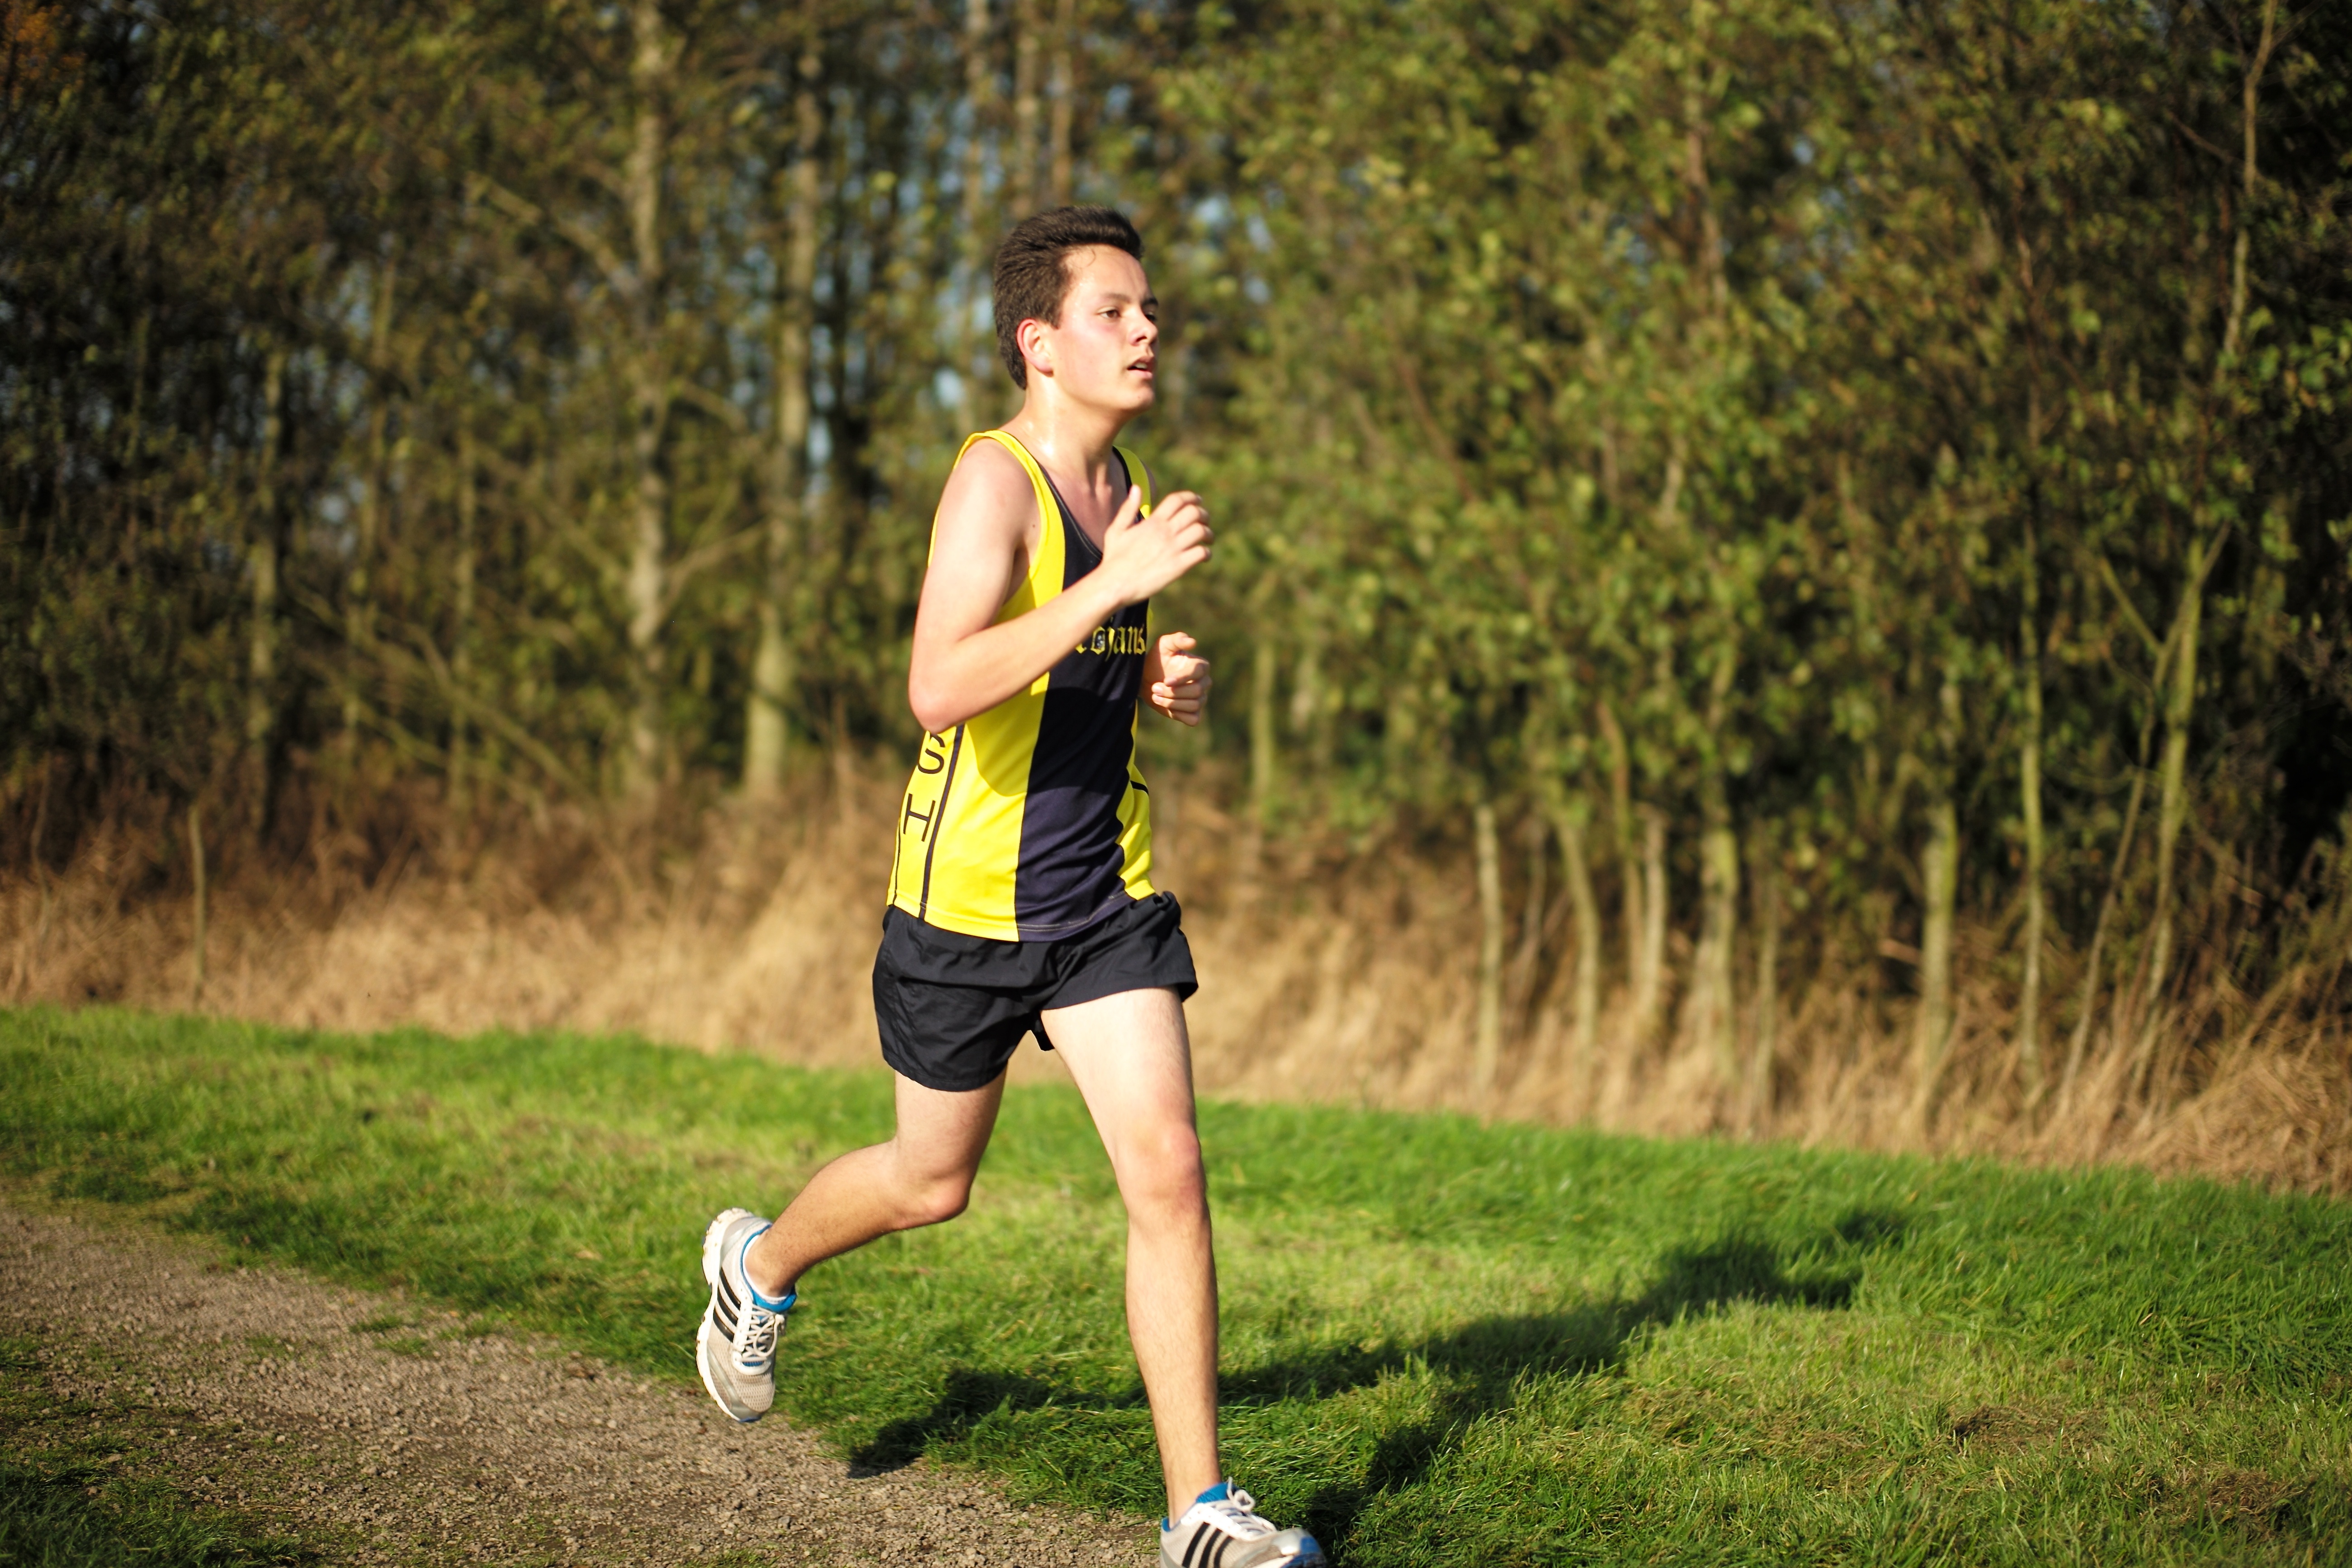
person, girl, sport, lake, boy, running, run, recreation, europe, high, jogging, runner, ash, crosscountry, race, competition, holland, netherlands, m, sports, school, runners, endurance, junior, leica, 240, varsity, athletics, meet, xc, valkenburg, physical exercise, outdoor recreation, human action, ultramarathon, cross country running